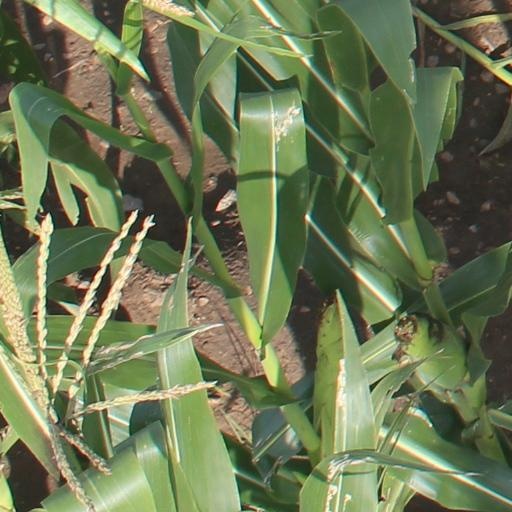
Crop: maize; corn